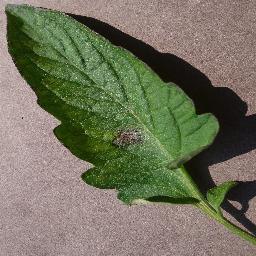
Label: Tomato___Late_blight